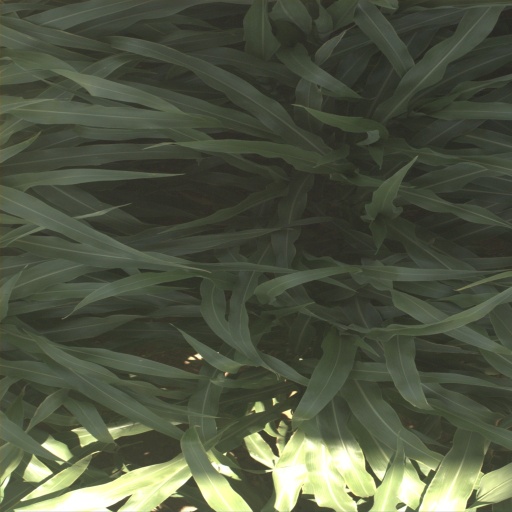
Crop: sorghum